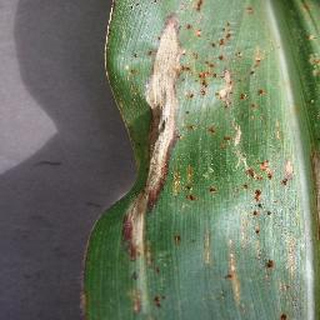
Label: corn_northern_leaf_blight